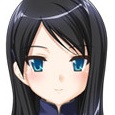
Portrait style: Anime Portrait